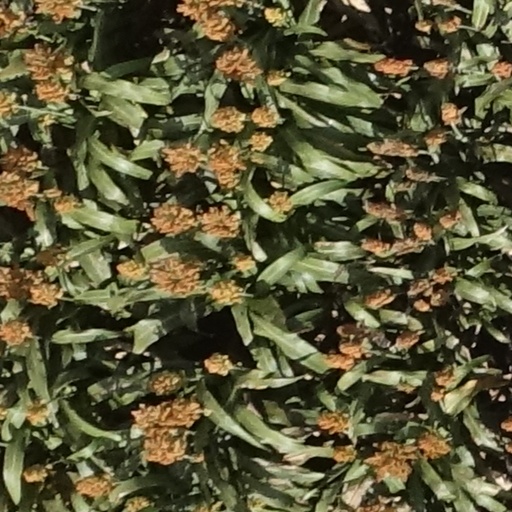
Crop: sorghum